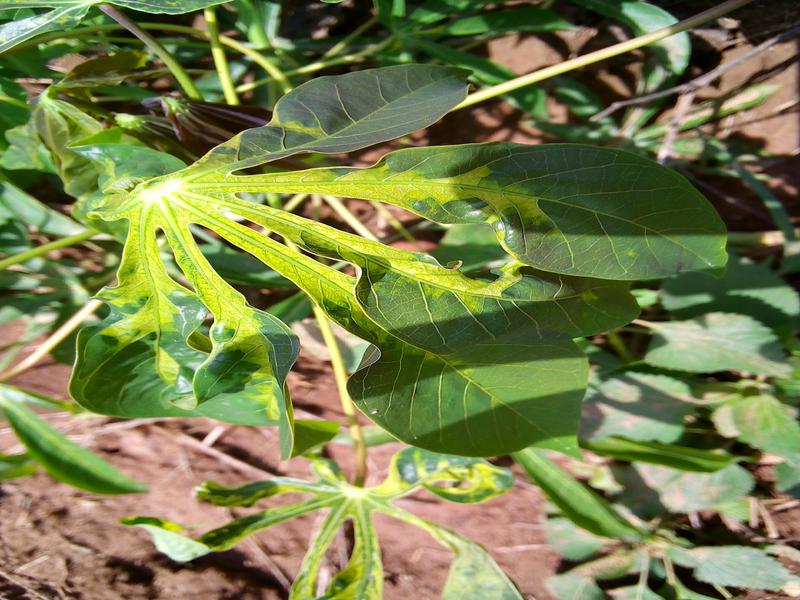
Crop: cassava
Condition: mosaic_disease